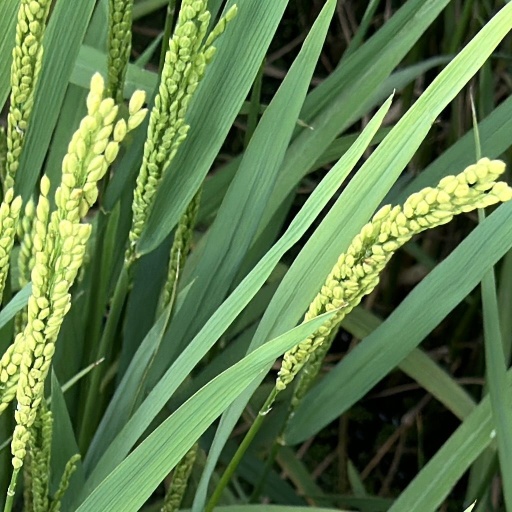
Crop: rice